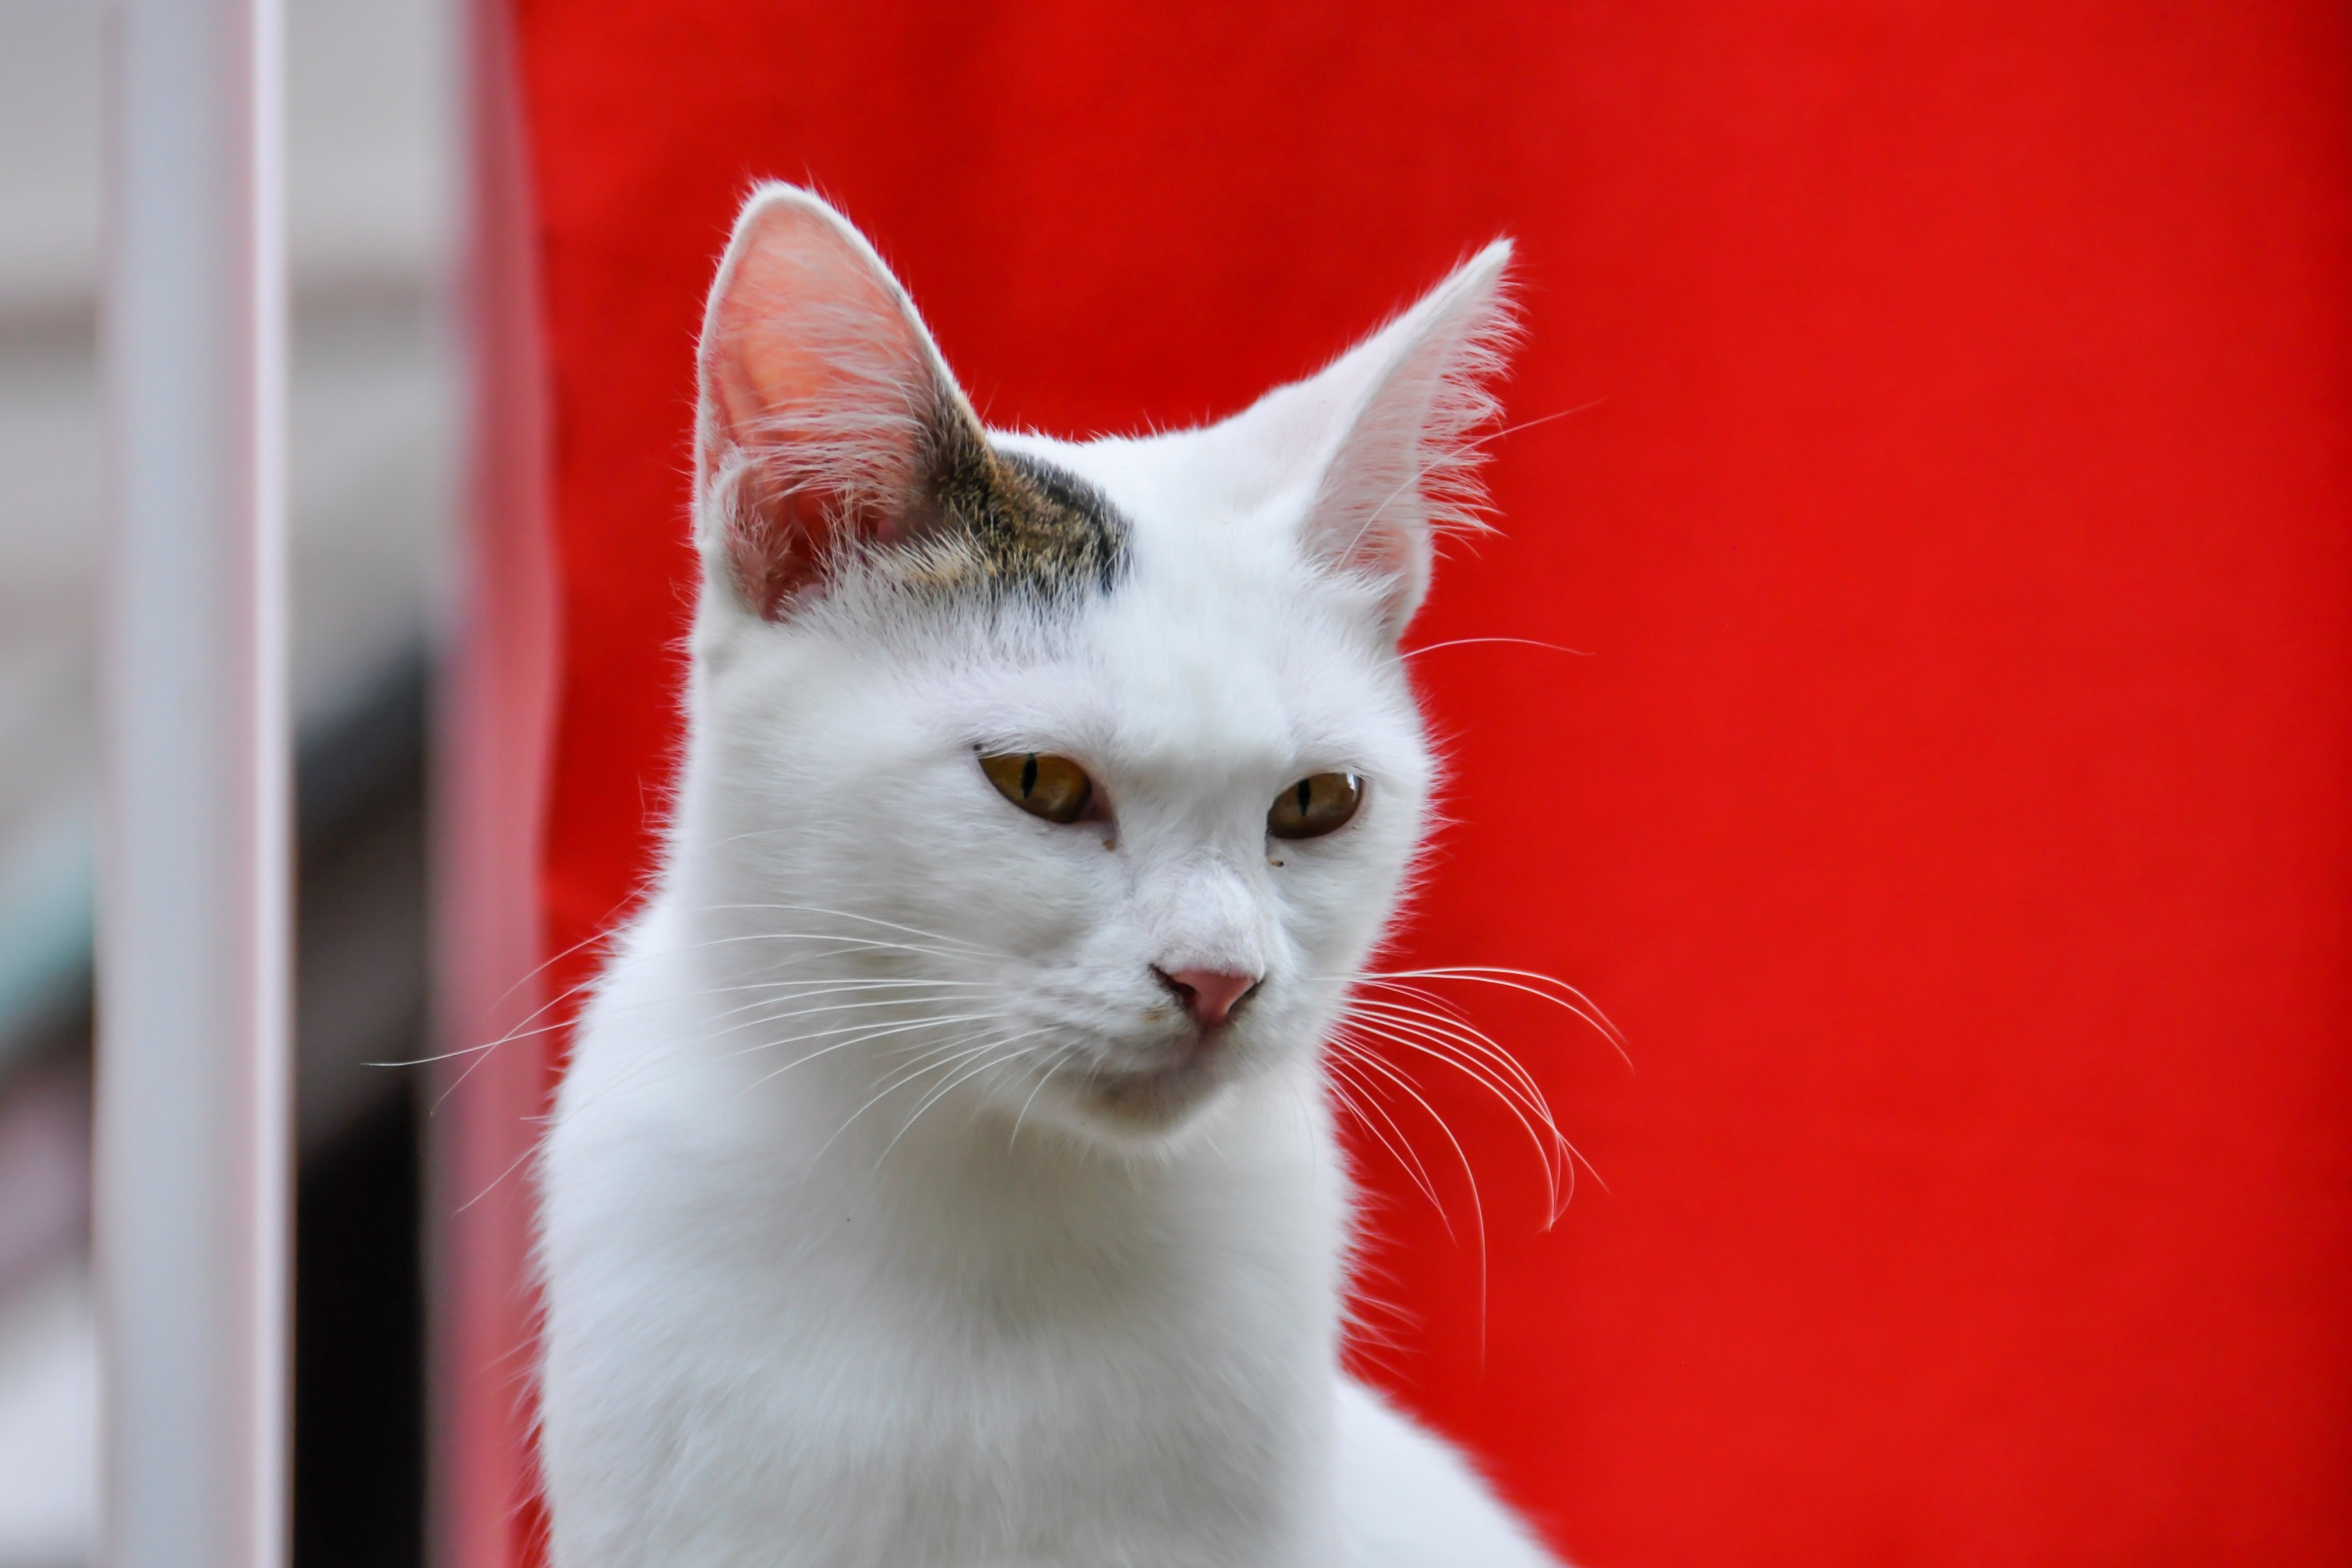
white, red, kitten, cat, mammal, nose, whiskers, vertebrate, turkish van, small to medium sized cats, cat like mammal, turkish angora